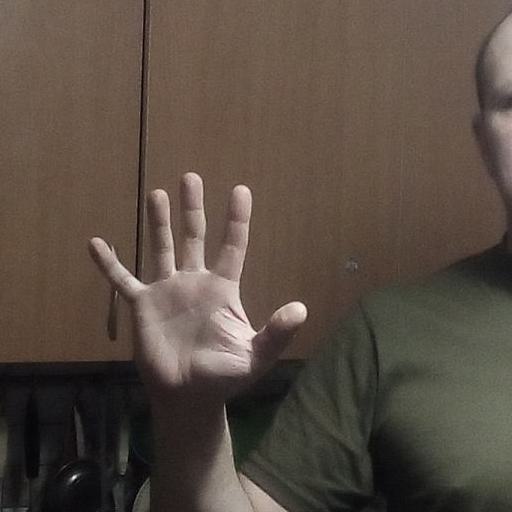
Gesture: palm